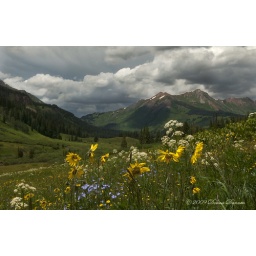
Storms build over the mountains above Gothic and Schofield Pass from Trail 401 as flowers dance in the sun.